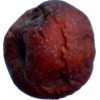
Label: apples